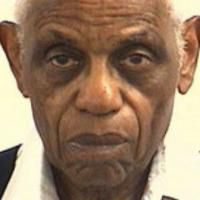
Age group: age 66-80